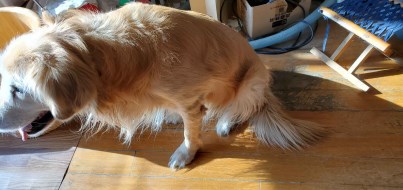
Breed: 5355-n000126-golden_retriever